Babu Divakaran

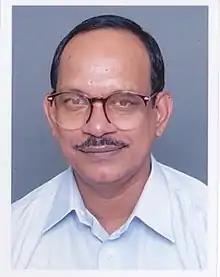
Babu Divakaran Ex.MLA

Babu Divakaran is an Indian politician and a former Minister from the state of Kerala. He started his political career in the Revolutionary Socialist Party. When the RSP split, he joined the Revolutionary Socialist Party (Bolshevik) along with Baby John, Shibu Baby John, and A.V. Thamarakshan. When the RSP (B) split in 2005, he formed the Revolutionary Socialist Party (Marxist). He is the son of T. K. Divakaran, a veteran RSP leader and former minister of Kerala state.